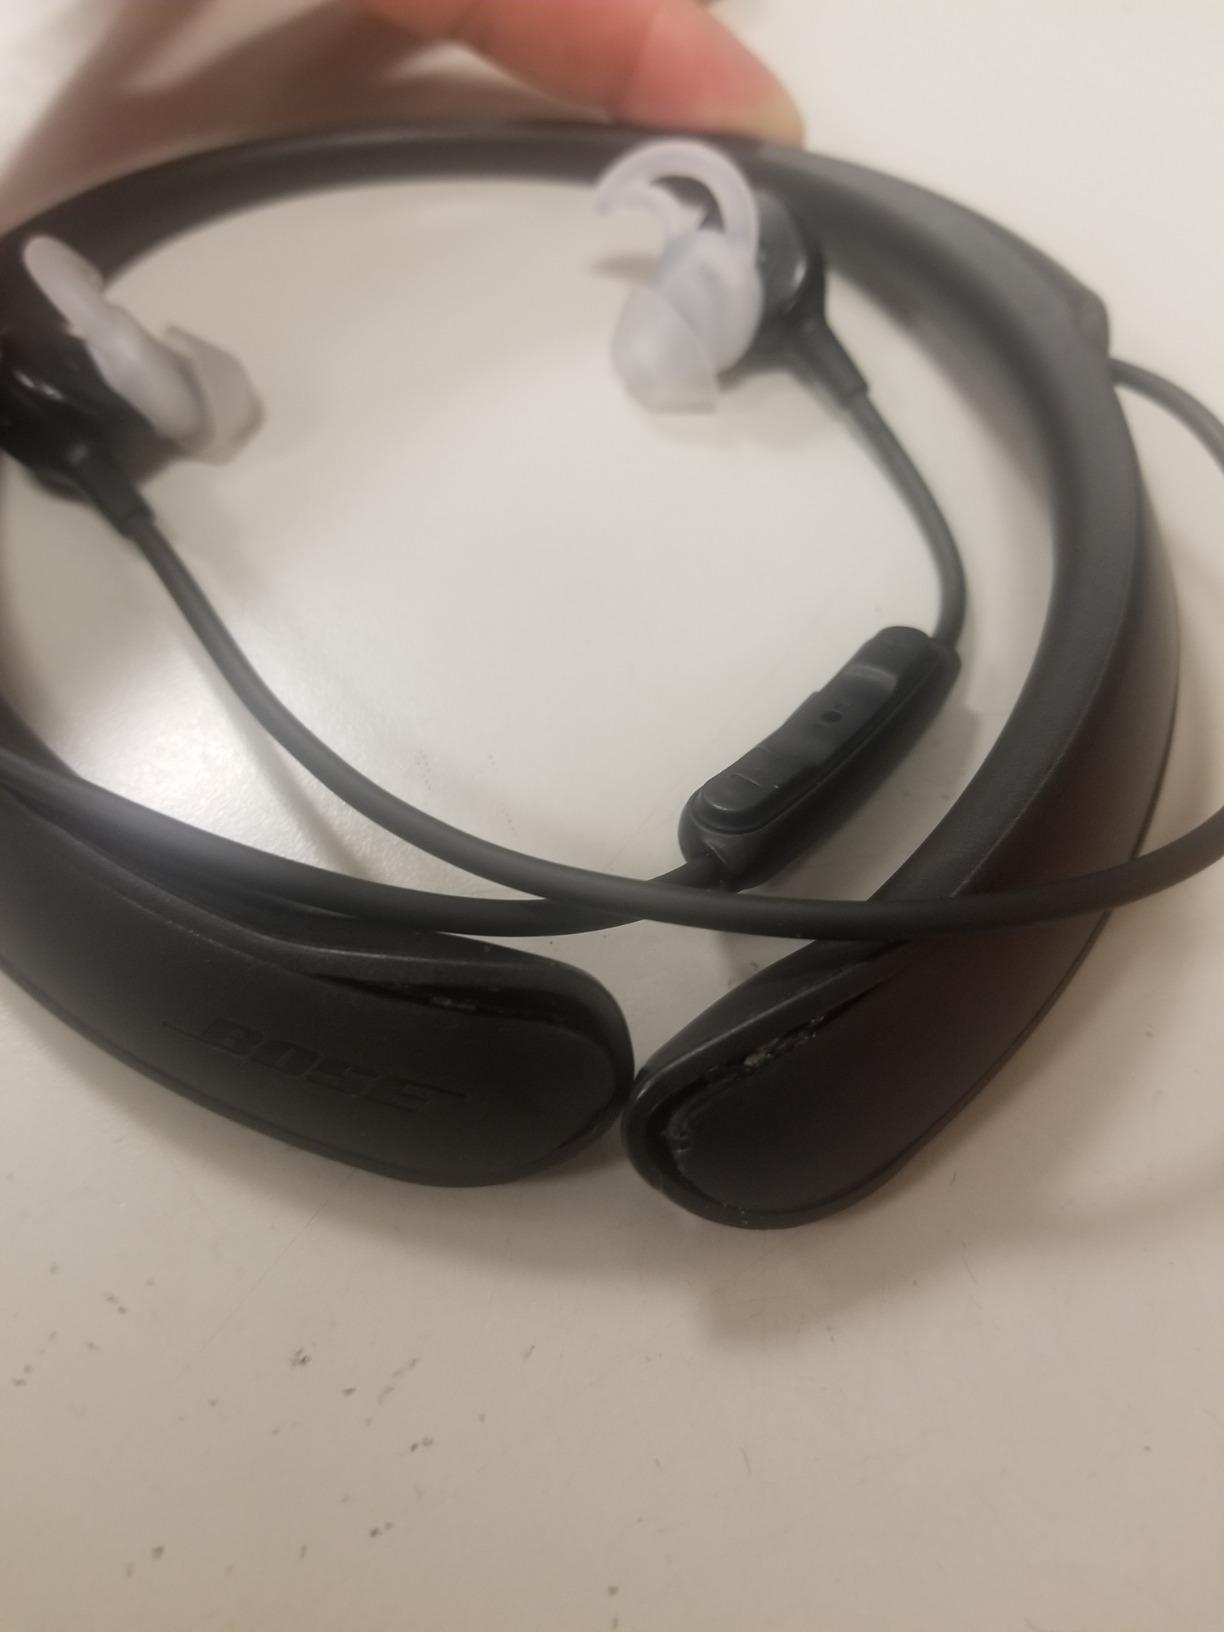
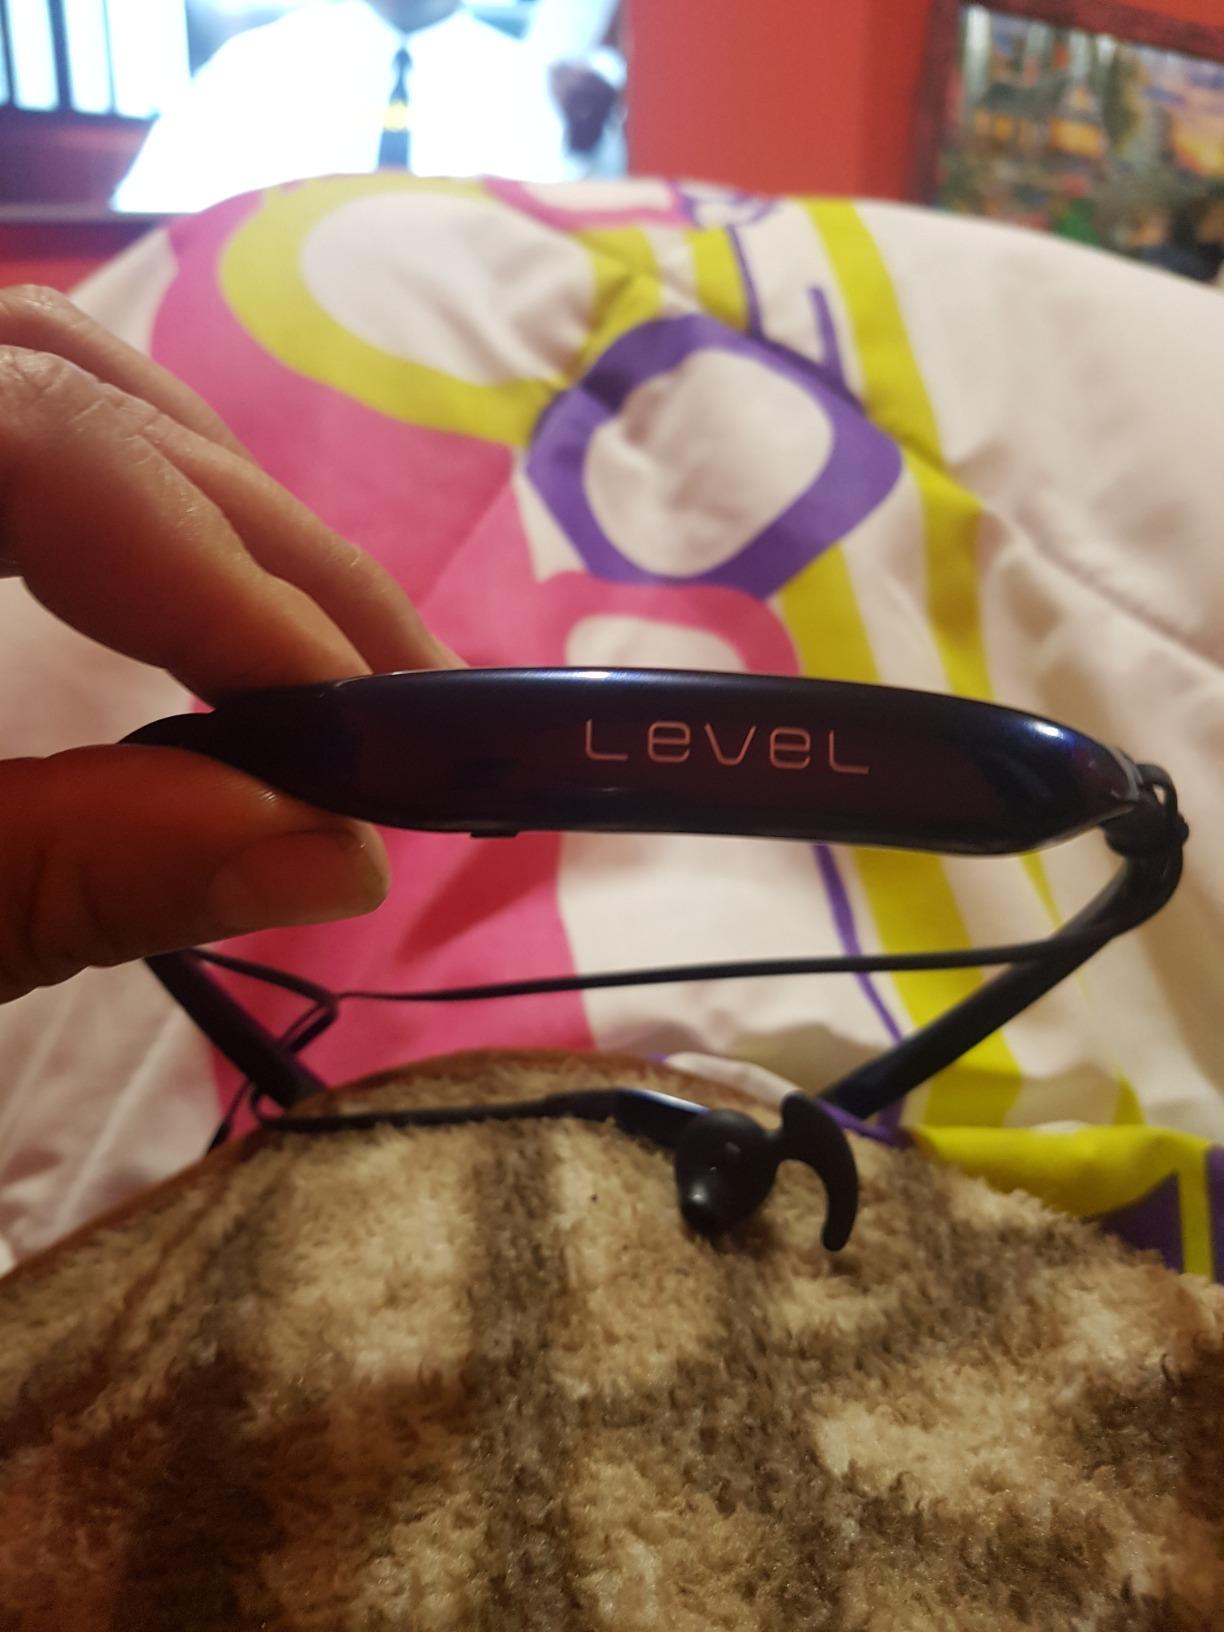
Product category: headphones
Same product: no